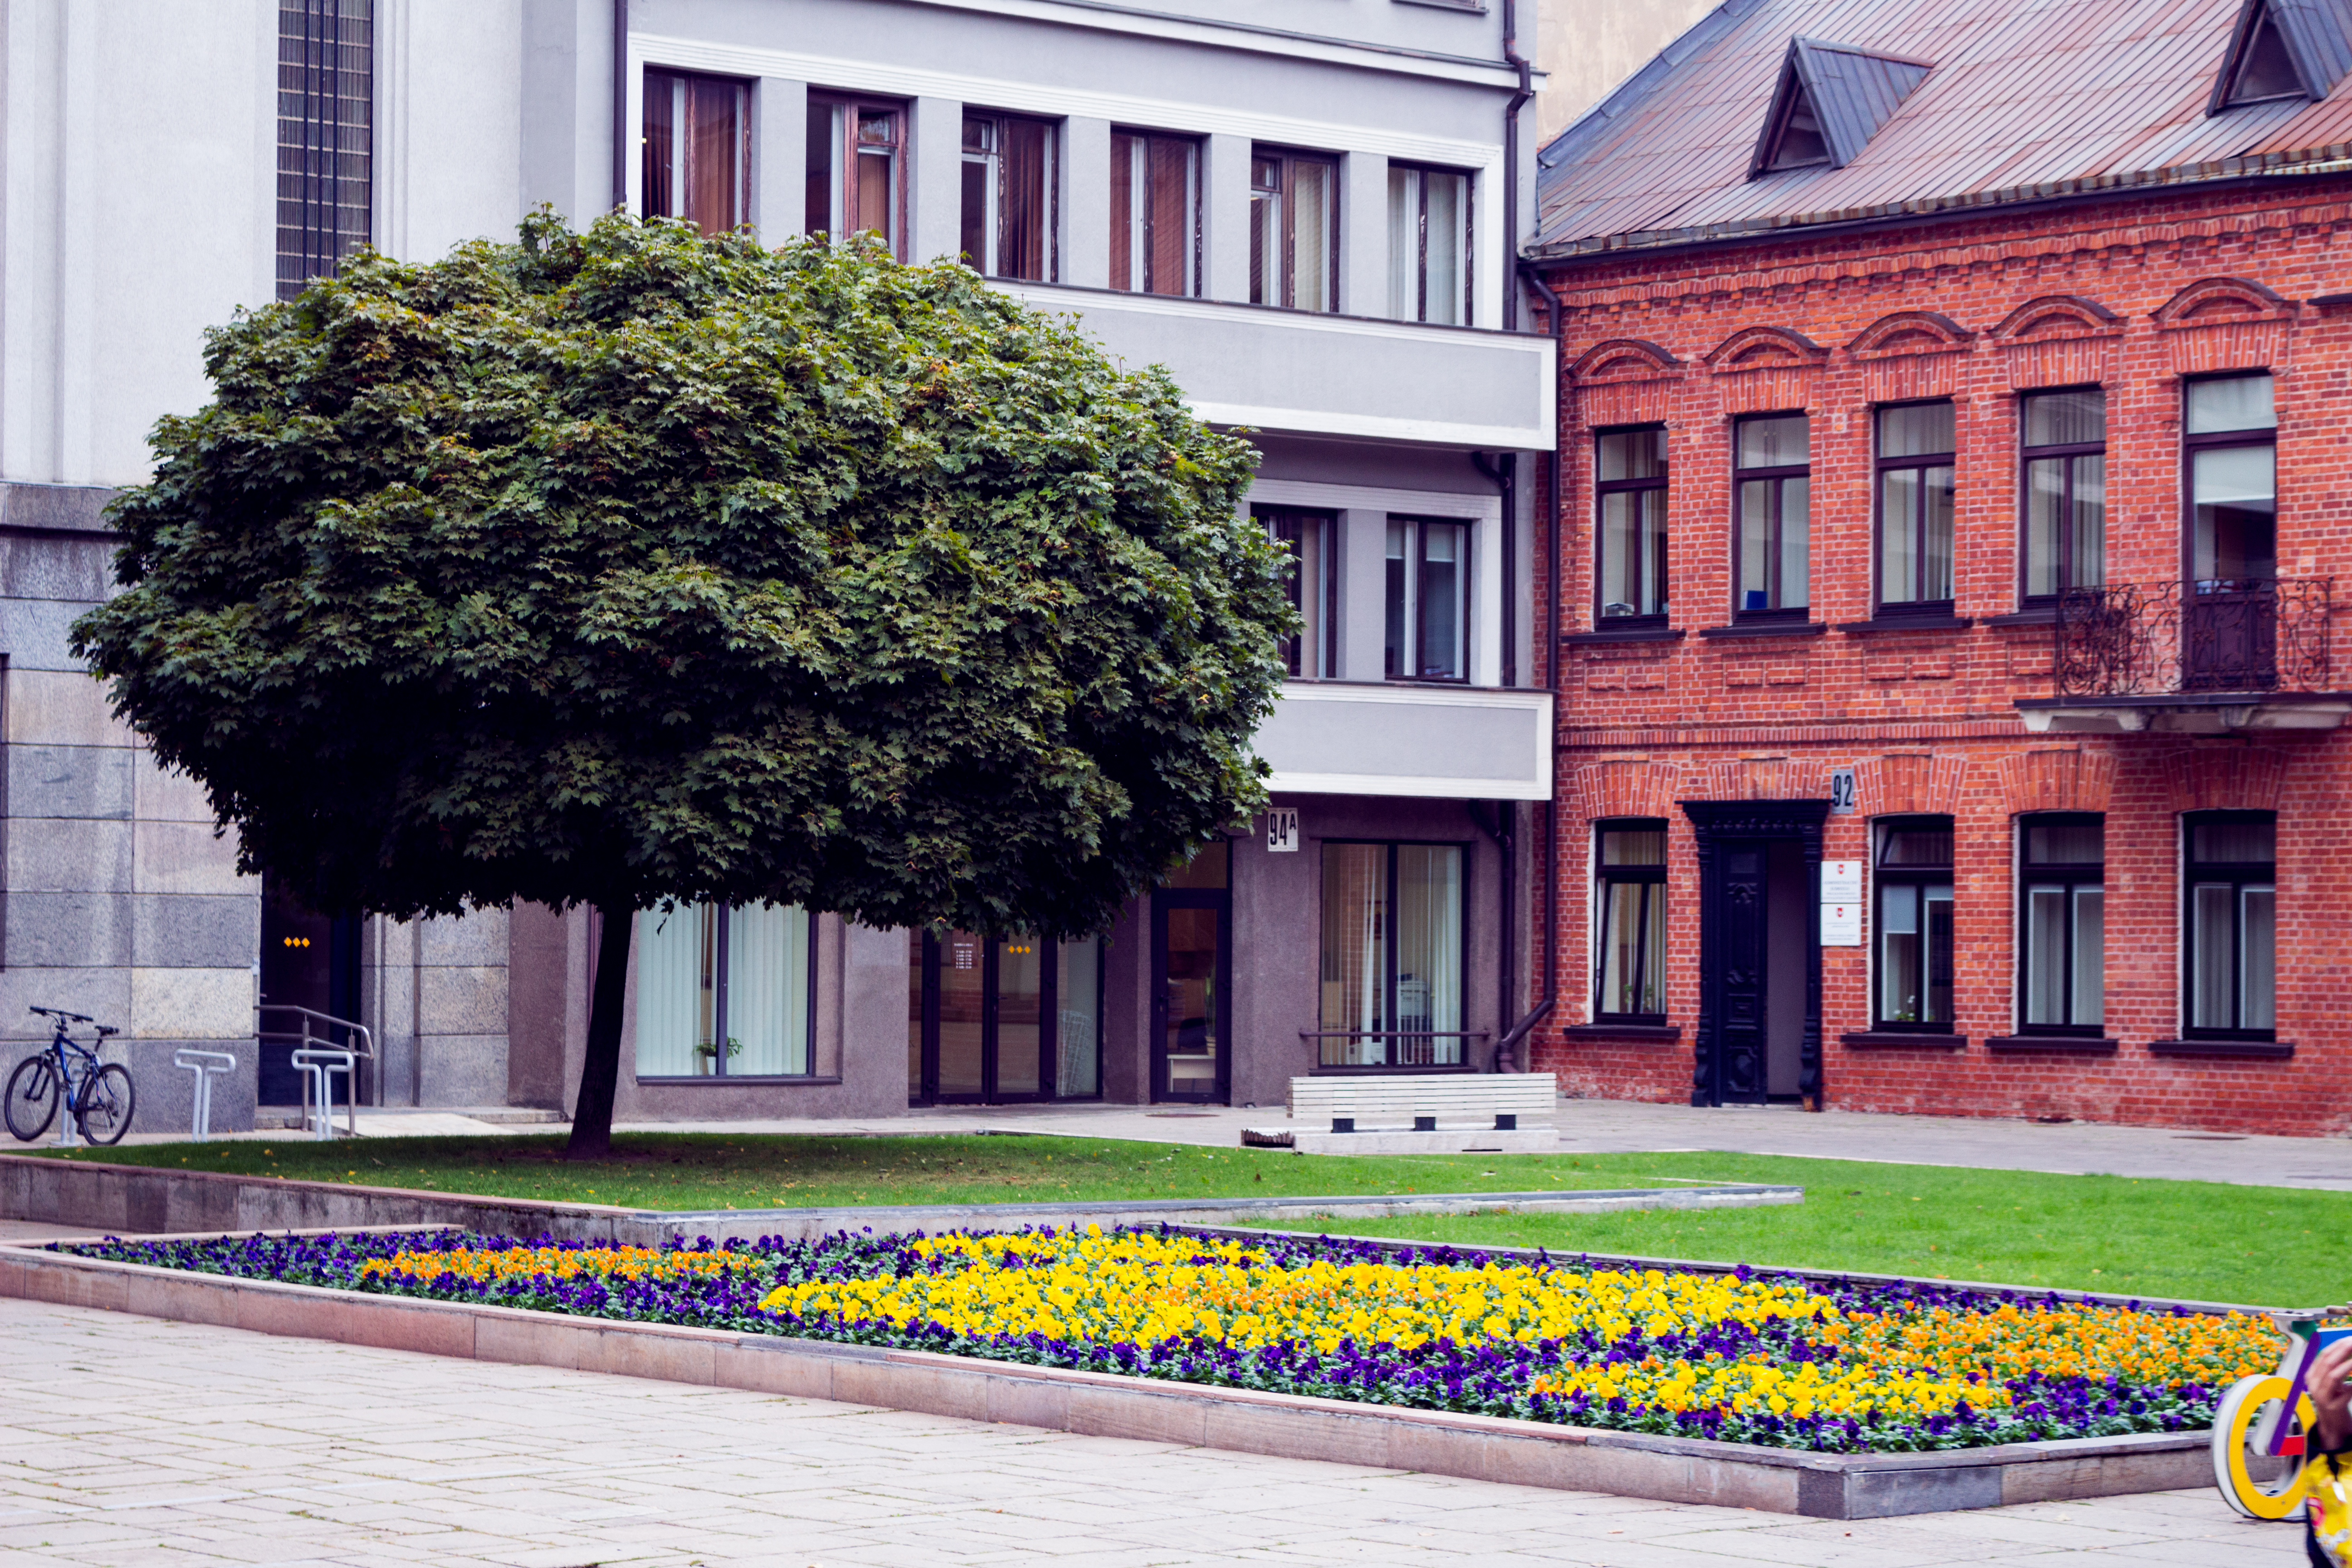
tree, grass, architecture, street, house, town, building, palace, bike, city, home, urban, cityscape, downtown, travel, sight, plaza, landmark, facade, exterior, tourism, plants, flowers, trees, outdoors, courtyard, luxury, buildings, daylight, windows, university, doors, town square, estate, neighbourhood, urban area, residential area